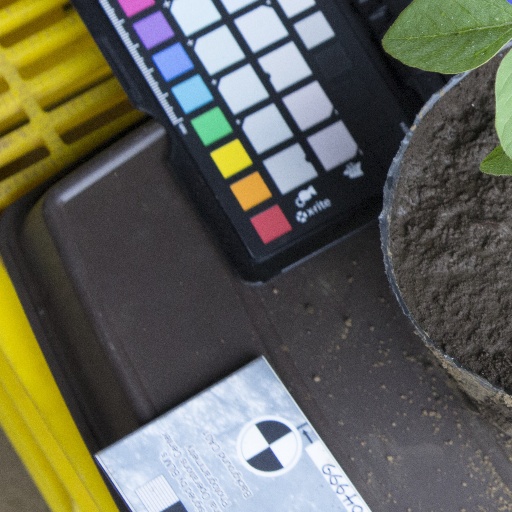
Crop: soybean